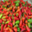
Label: sweet_pepper